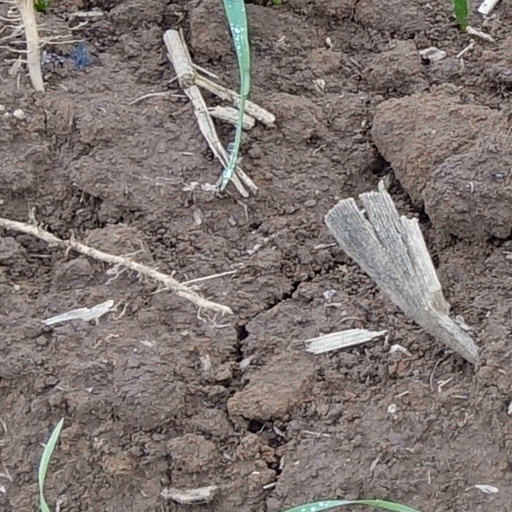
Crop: wheat